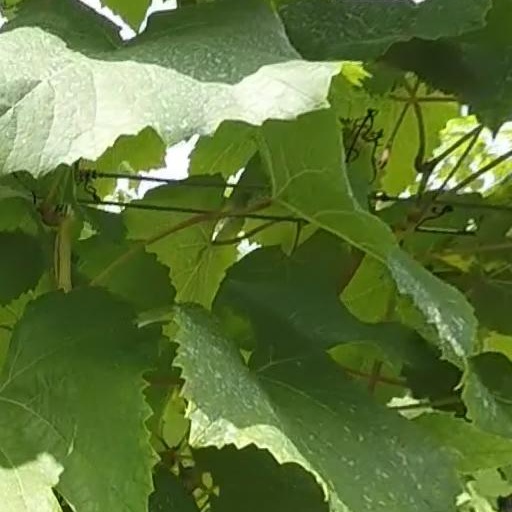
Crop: grape